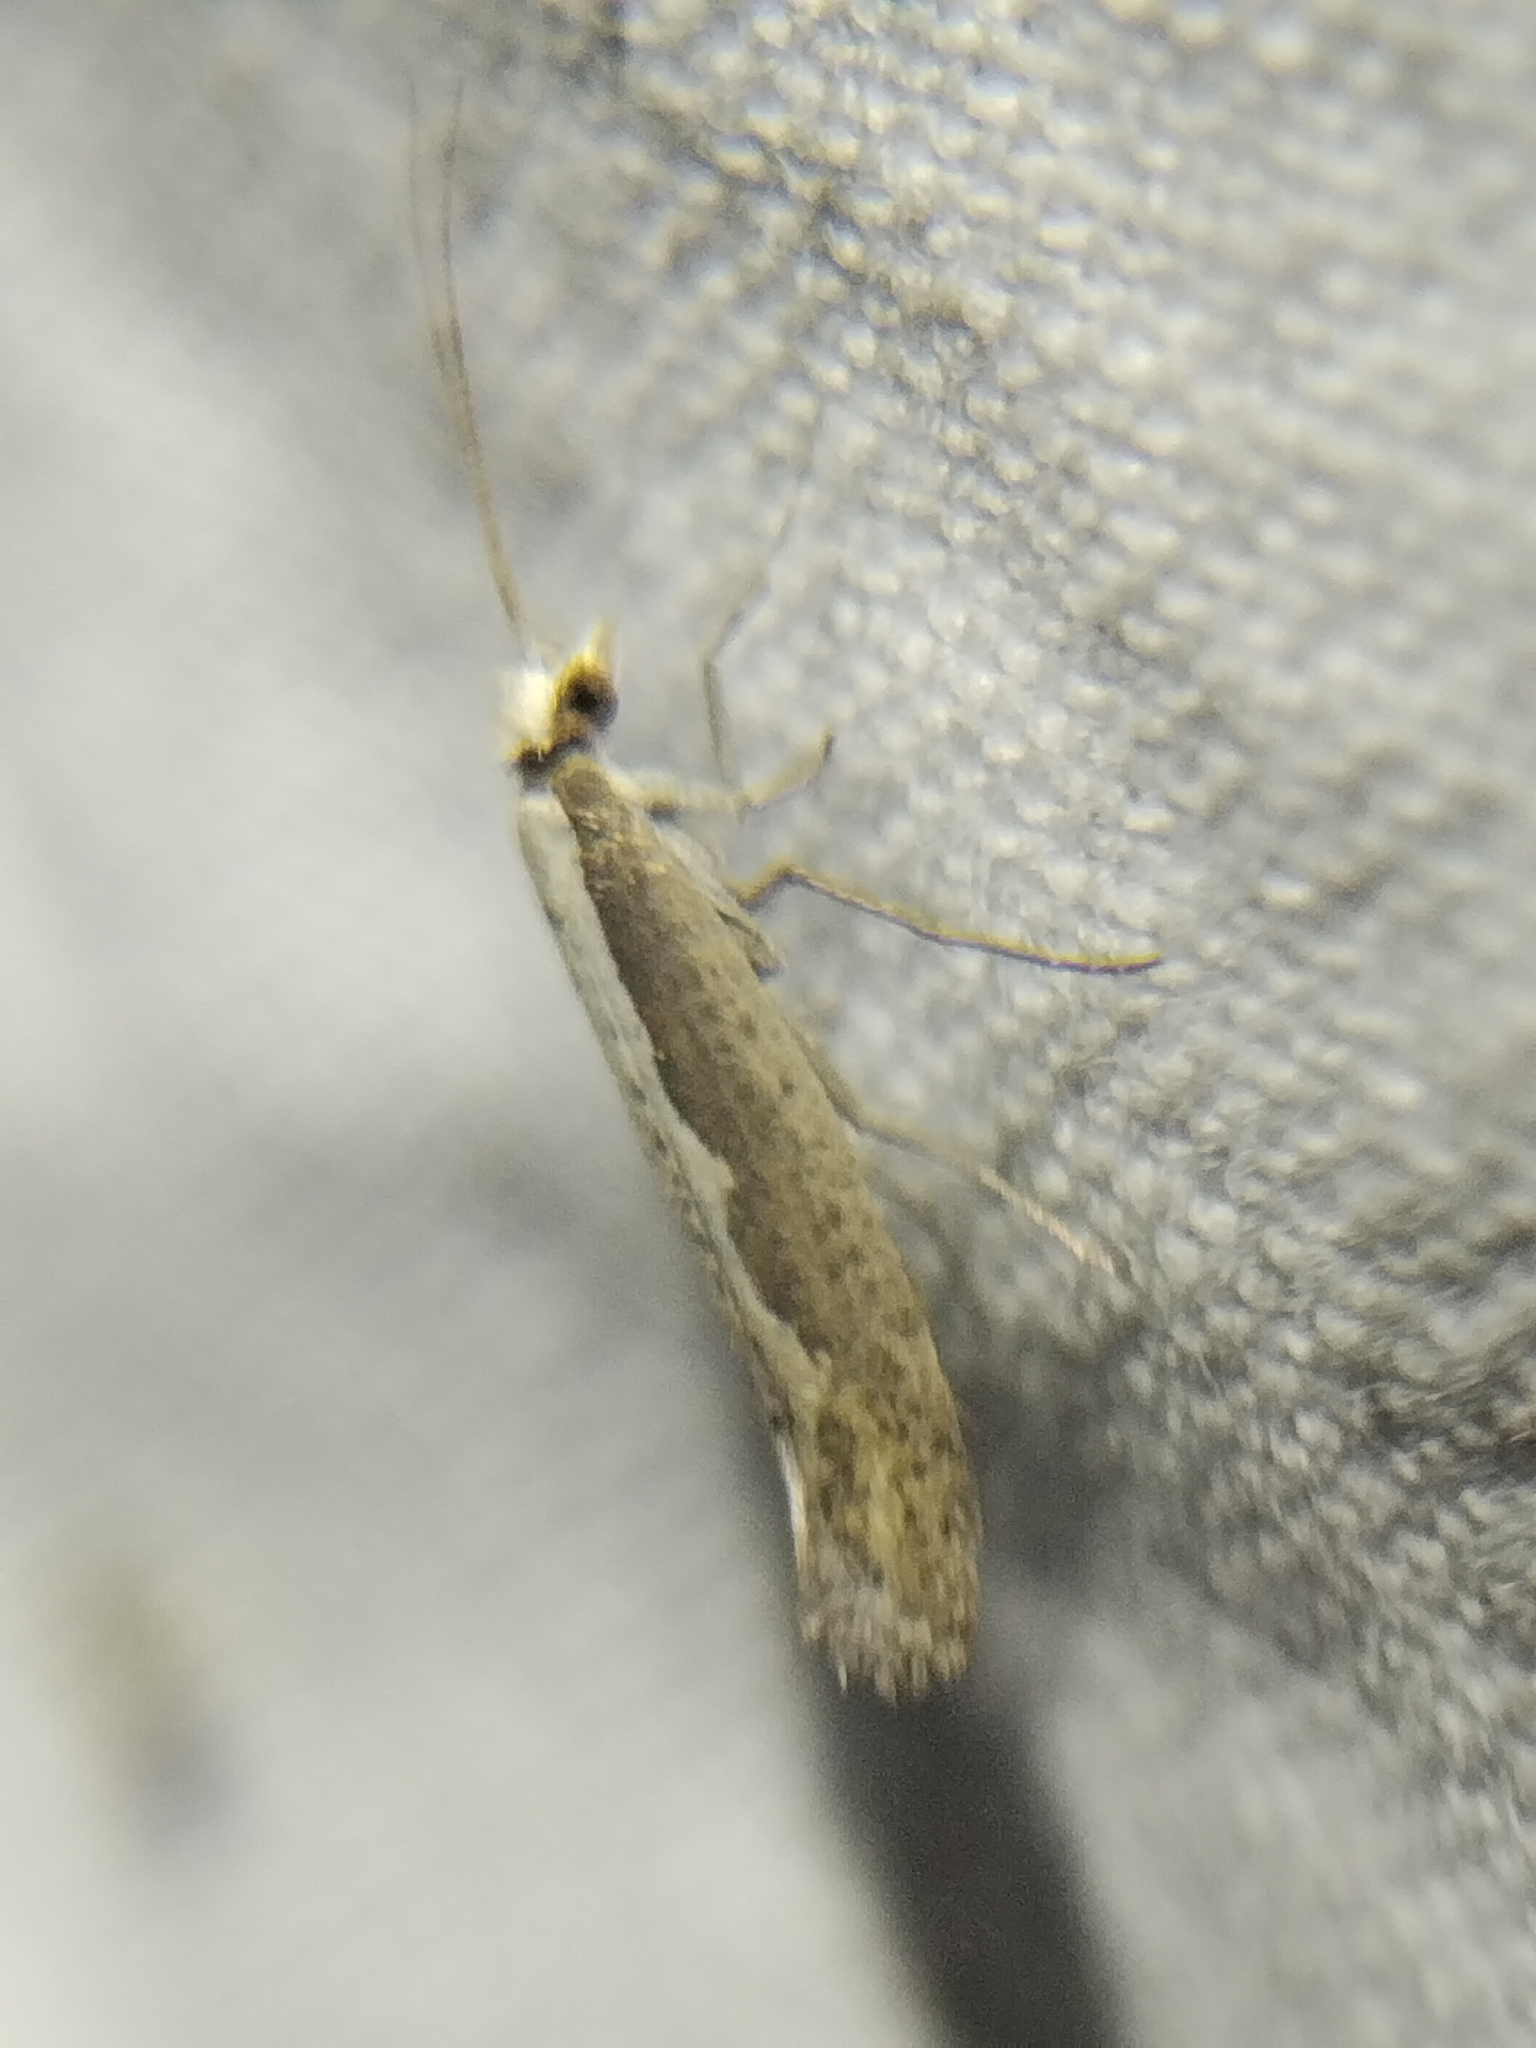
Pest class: diamondback_moth